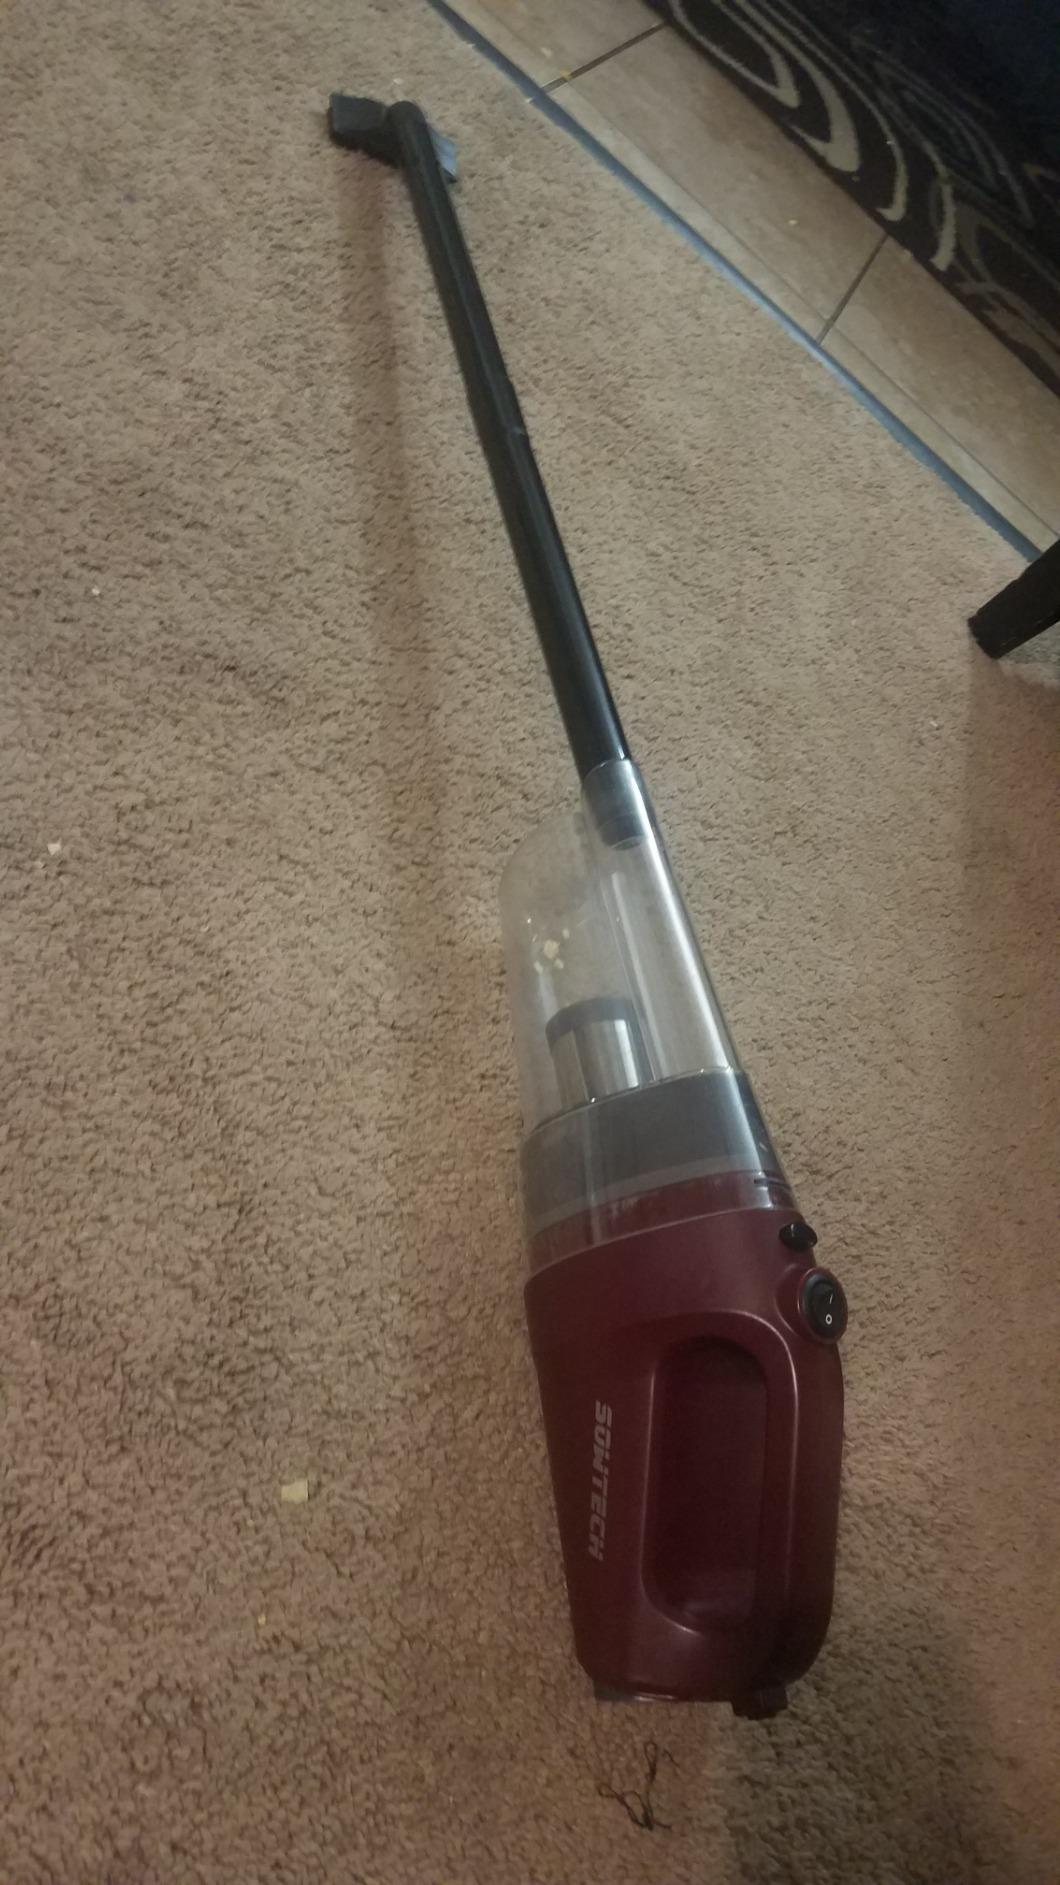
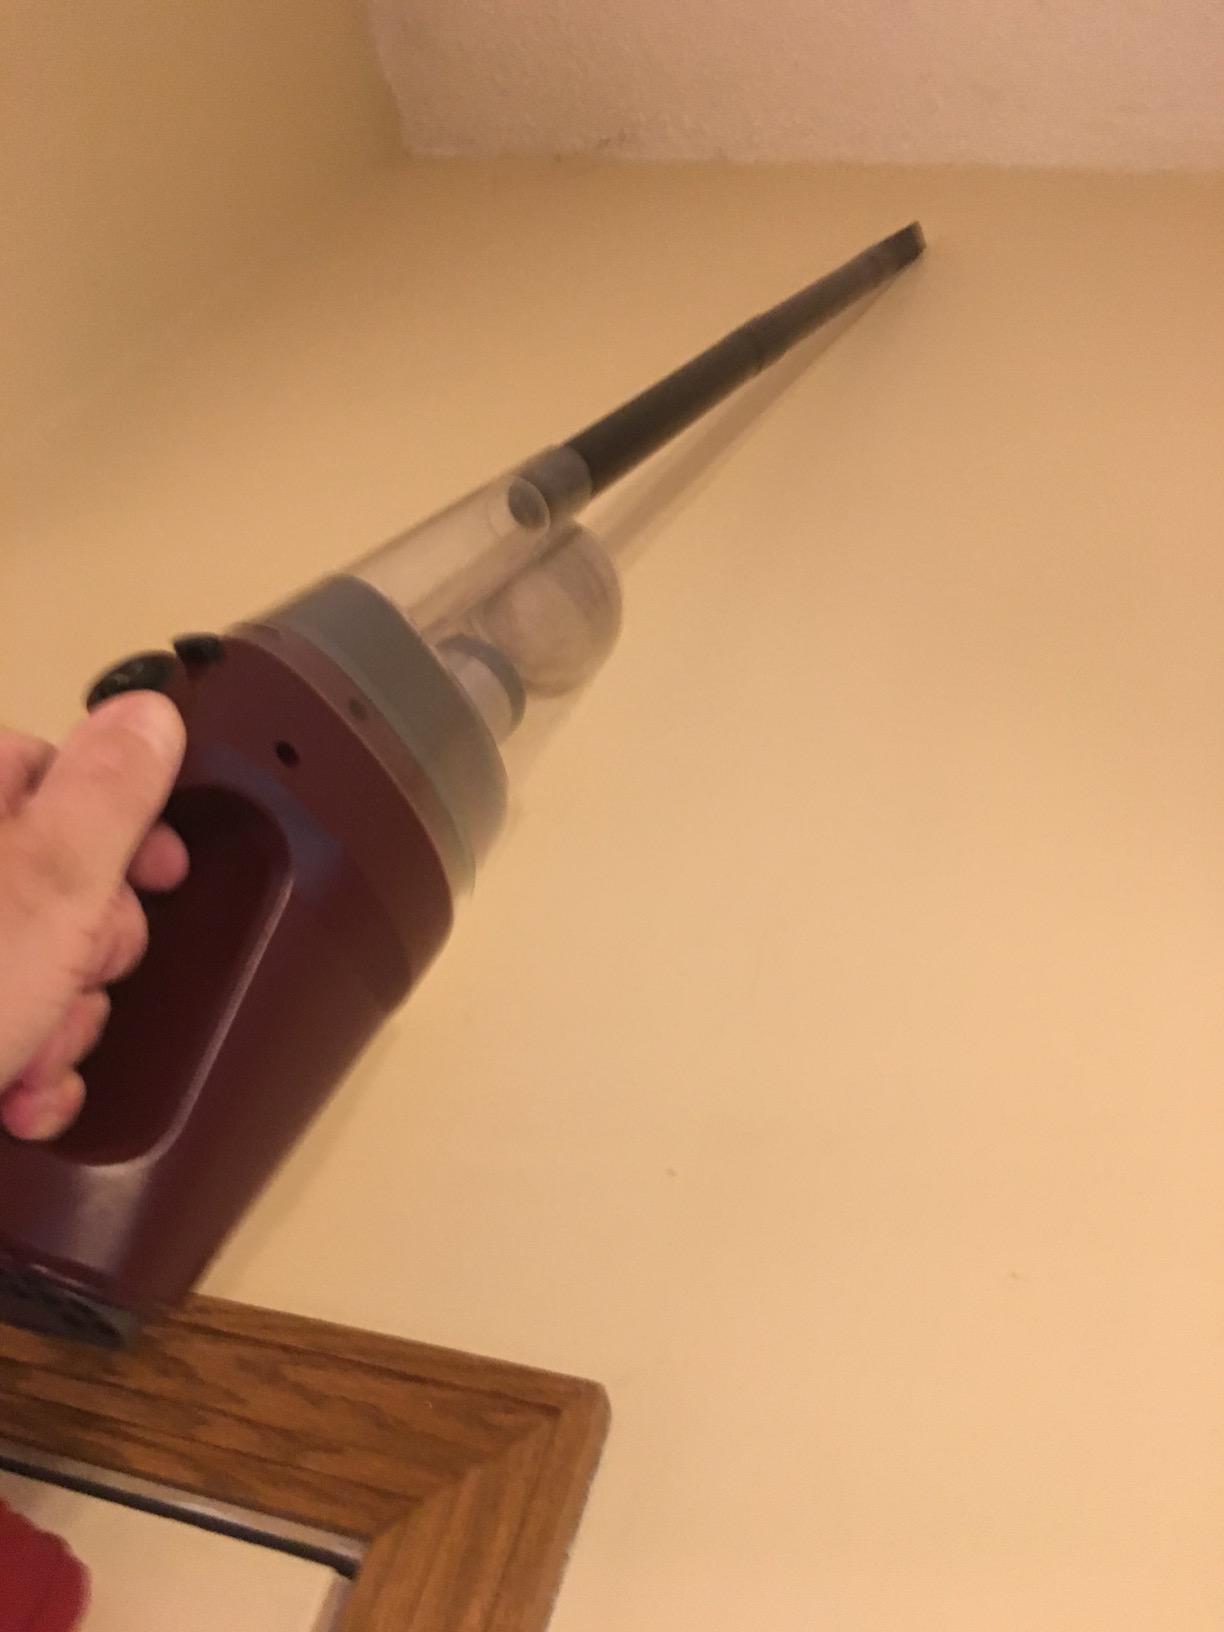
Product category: items_vacuum
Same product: yes